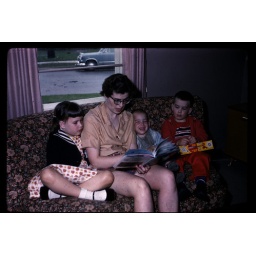
april 1960 reading a cat in the hat